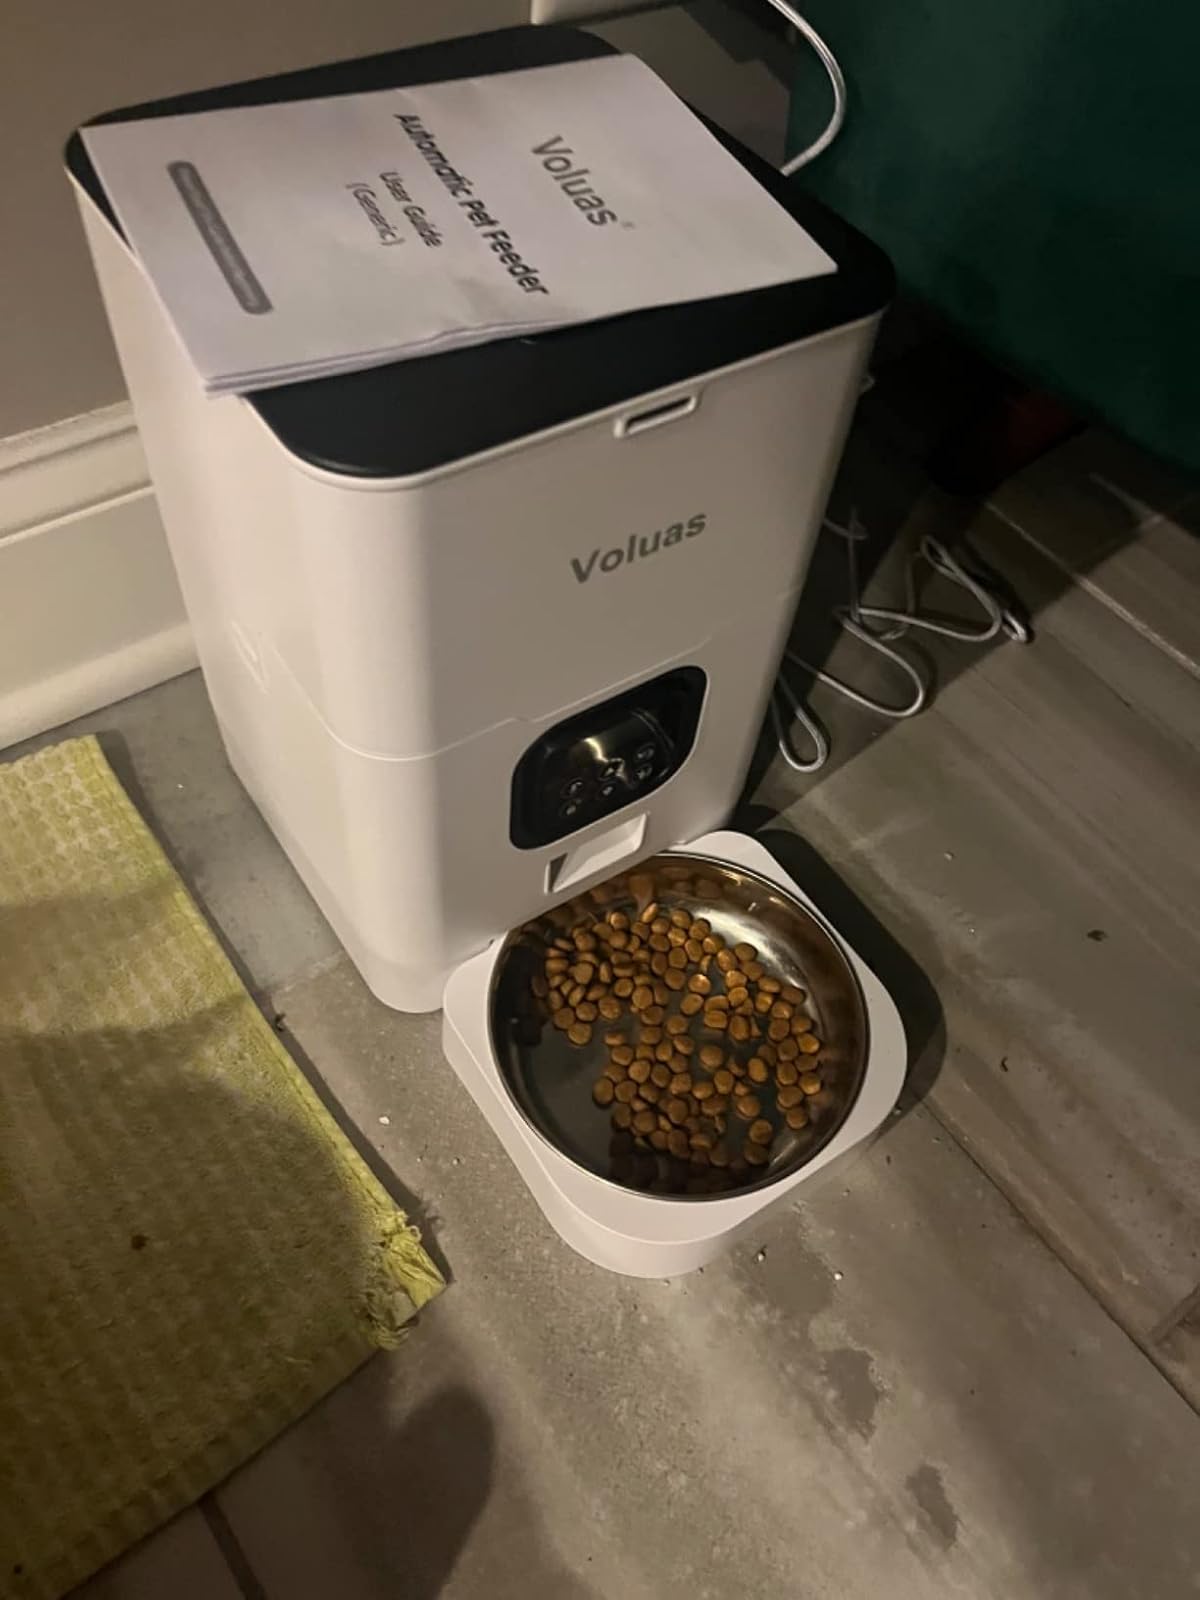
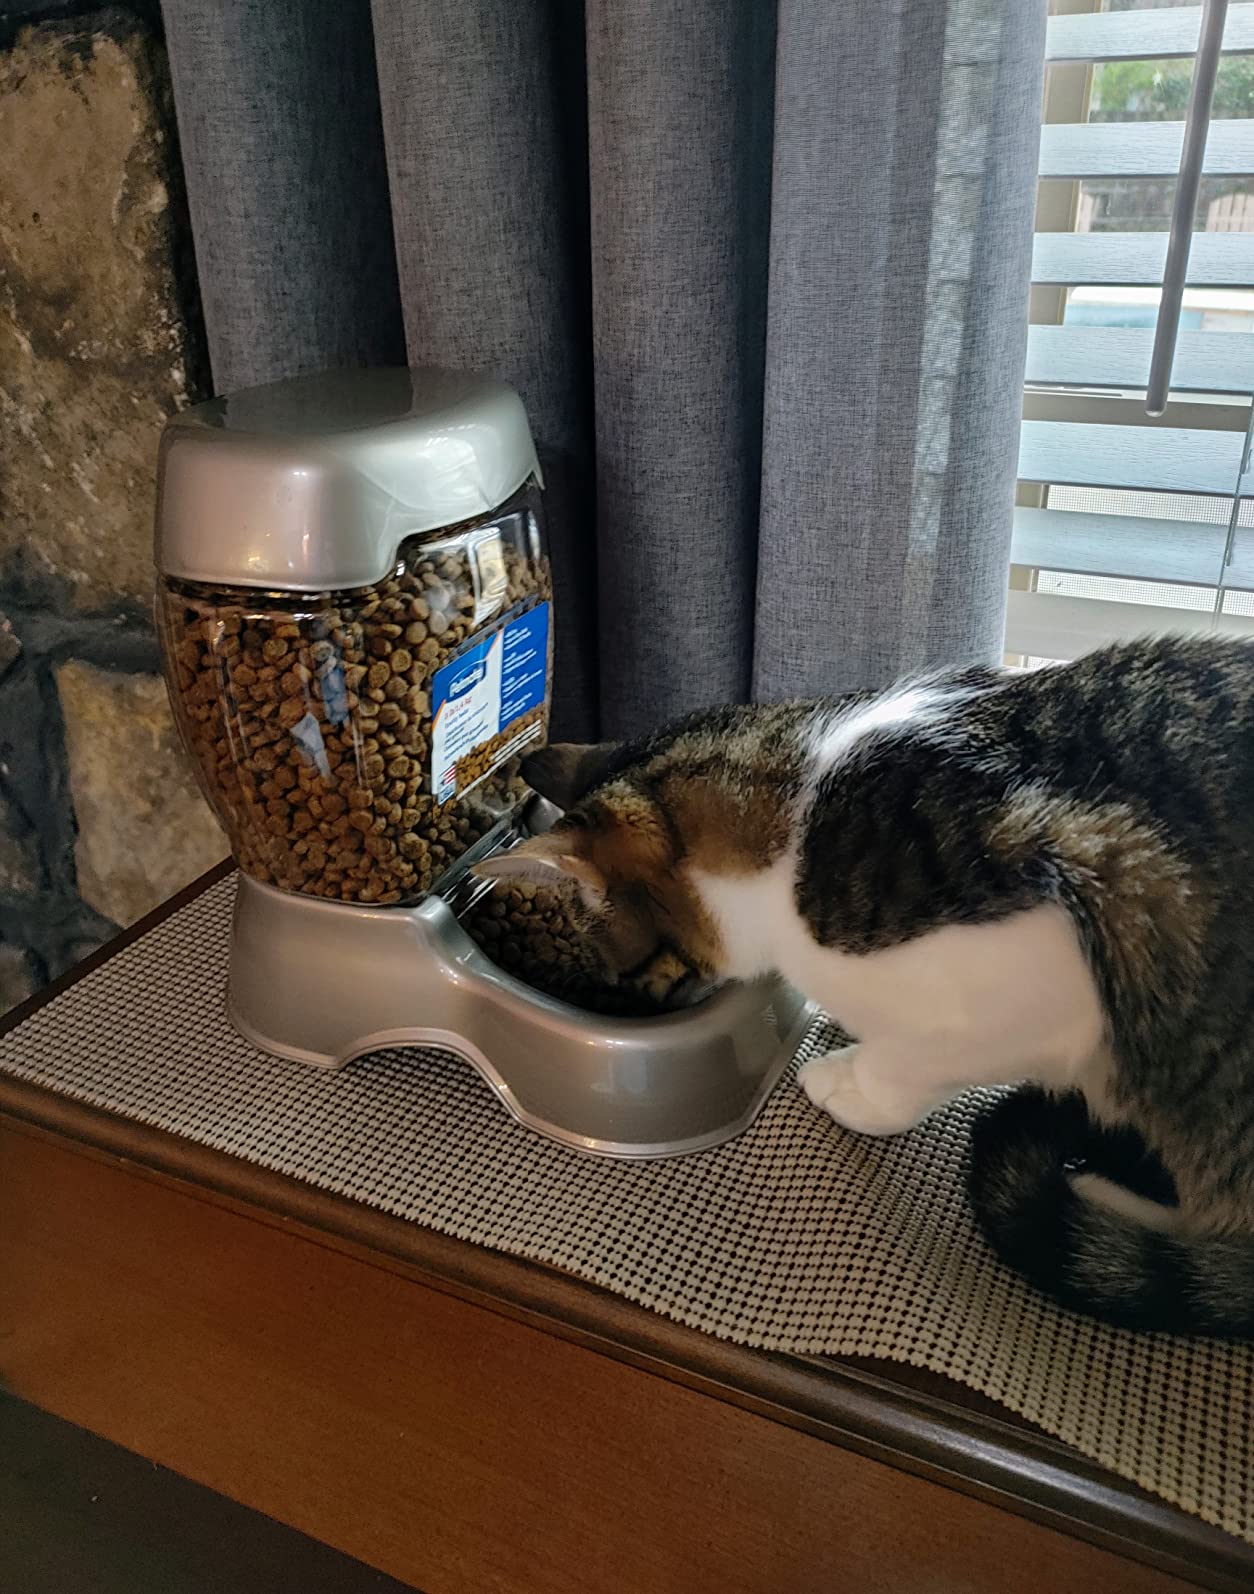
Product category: items_feeder
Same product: no